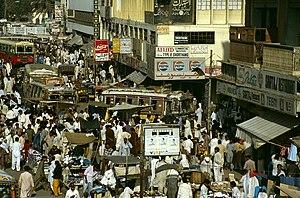
Les Muhadjirs, Mohajirs ou Mohadjirs sont un groupe ethnique du Pakistan. Leur nom vient du mot arabe « muhadjir » signifiant émigrant. Ainsi, les Muhadjirs sont les musulmans indiens de langue ourdou qui ont rejoint le pays à partir de la partition des Indes en 1947, ainsi que leurs descendants, à l'exclusion donc des Pendjabis musulmans venus du côté indien.